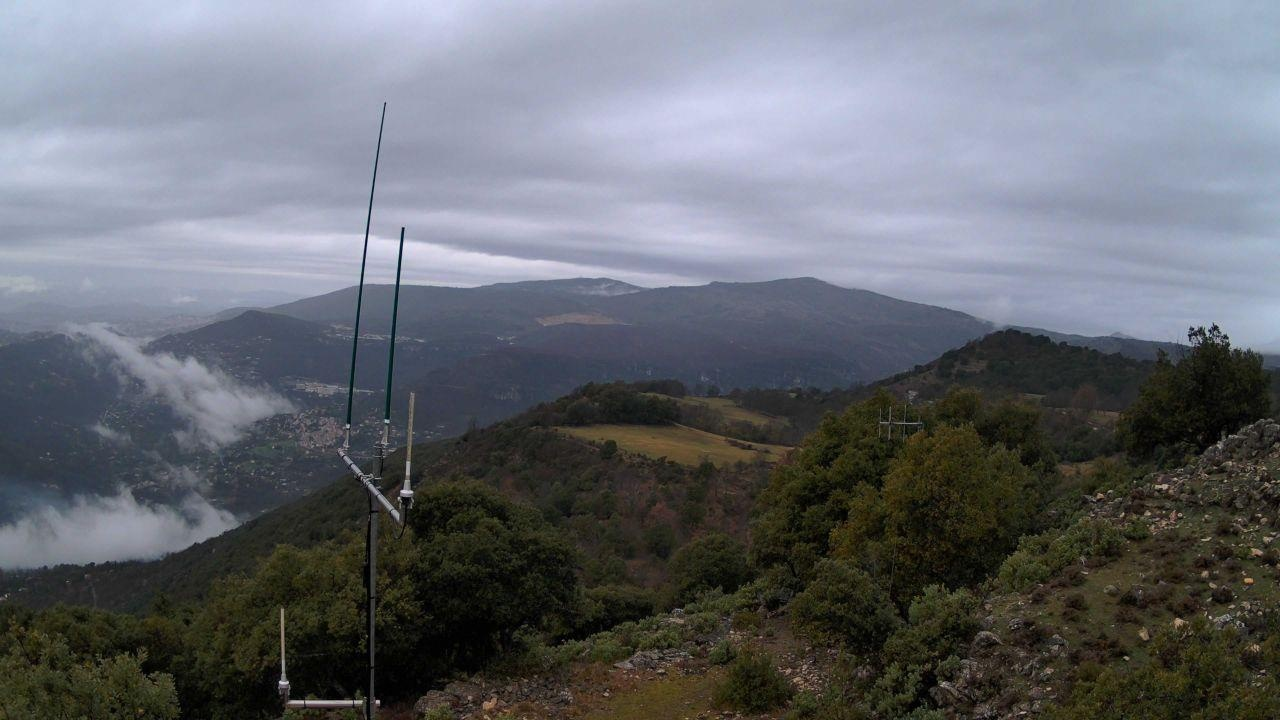
Fire: no
Smoke: no